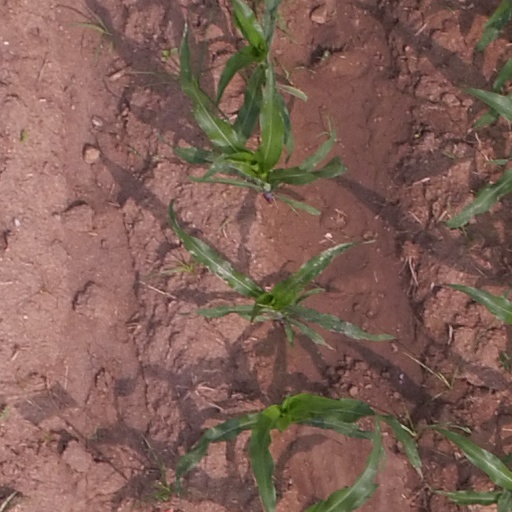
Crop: maize; corn